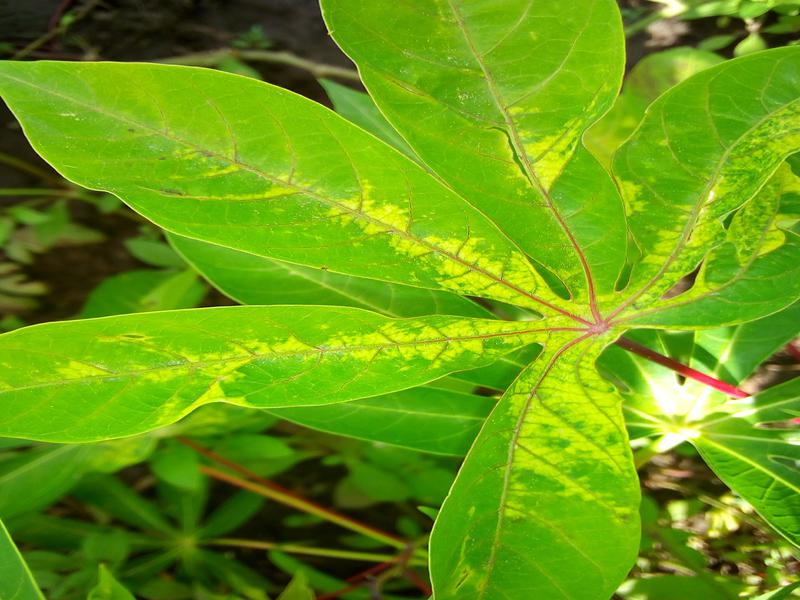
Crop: cassava
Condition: mosaic_disease